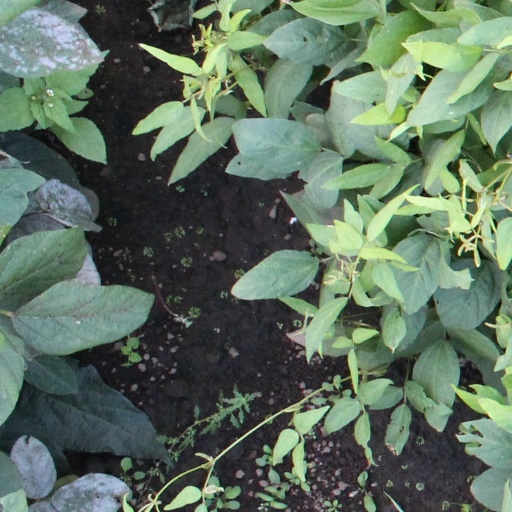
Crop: soybean